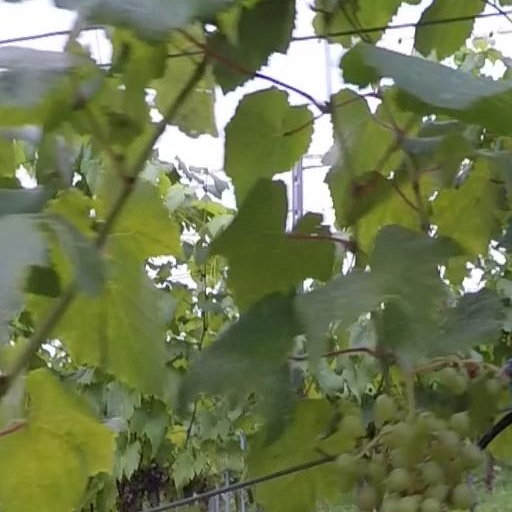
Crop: grape